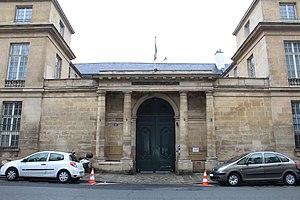
Caserne Tournon, Paris.
La rue de Tournon est une voie publique du 6ᵉ arrondissement de Paris.